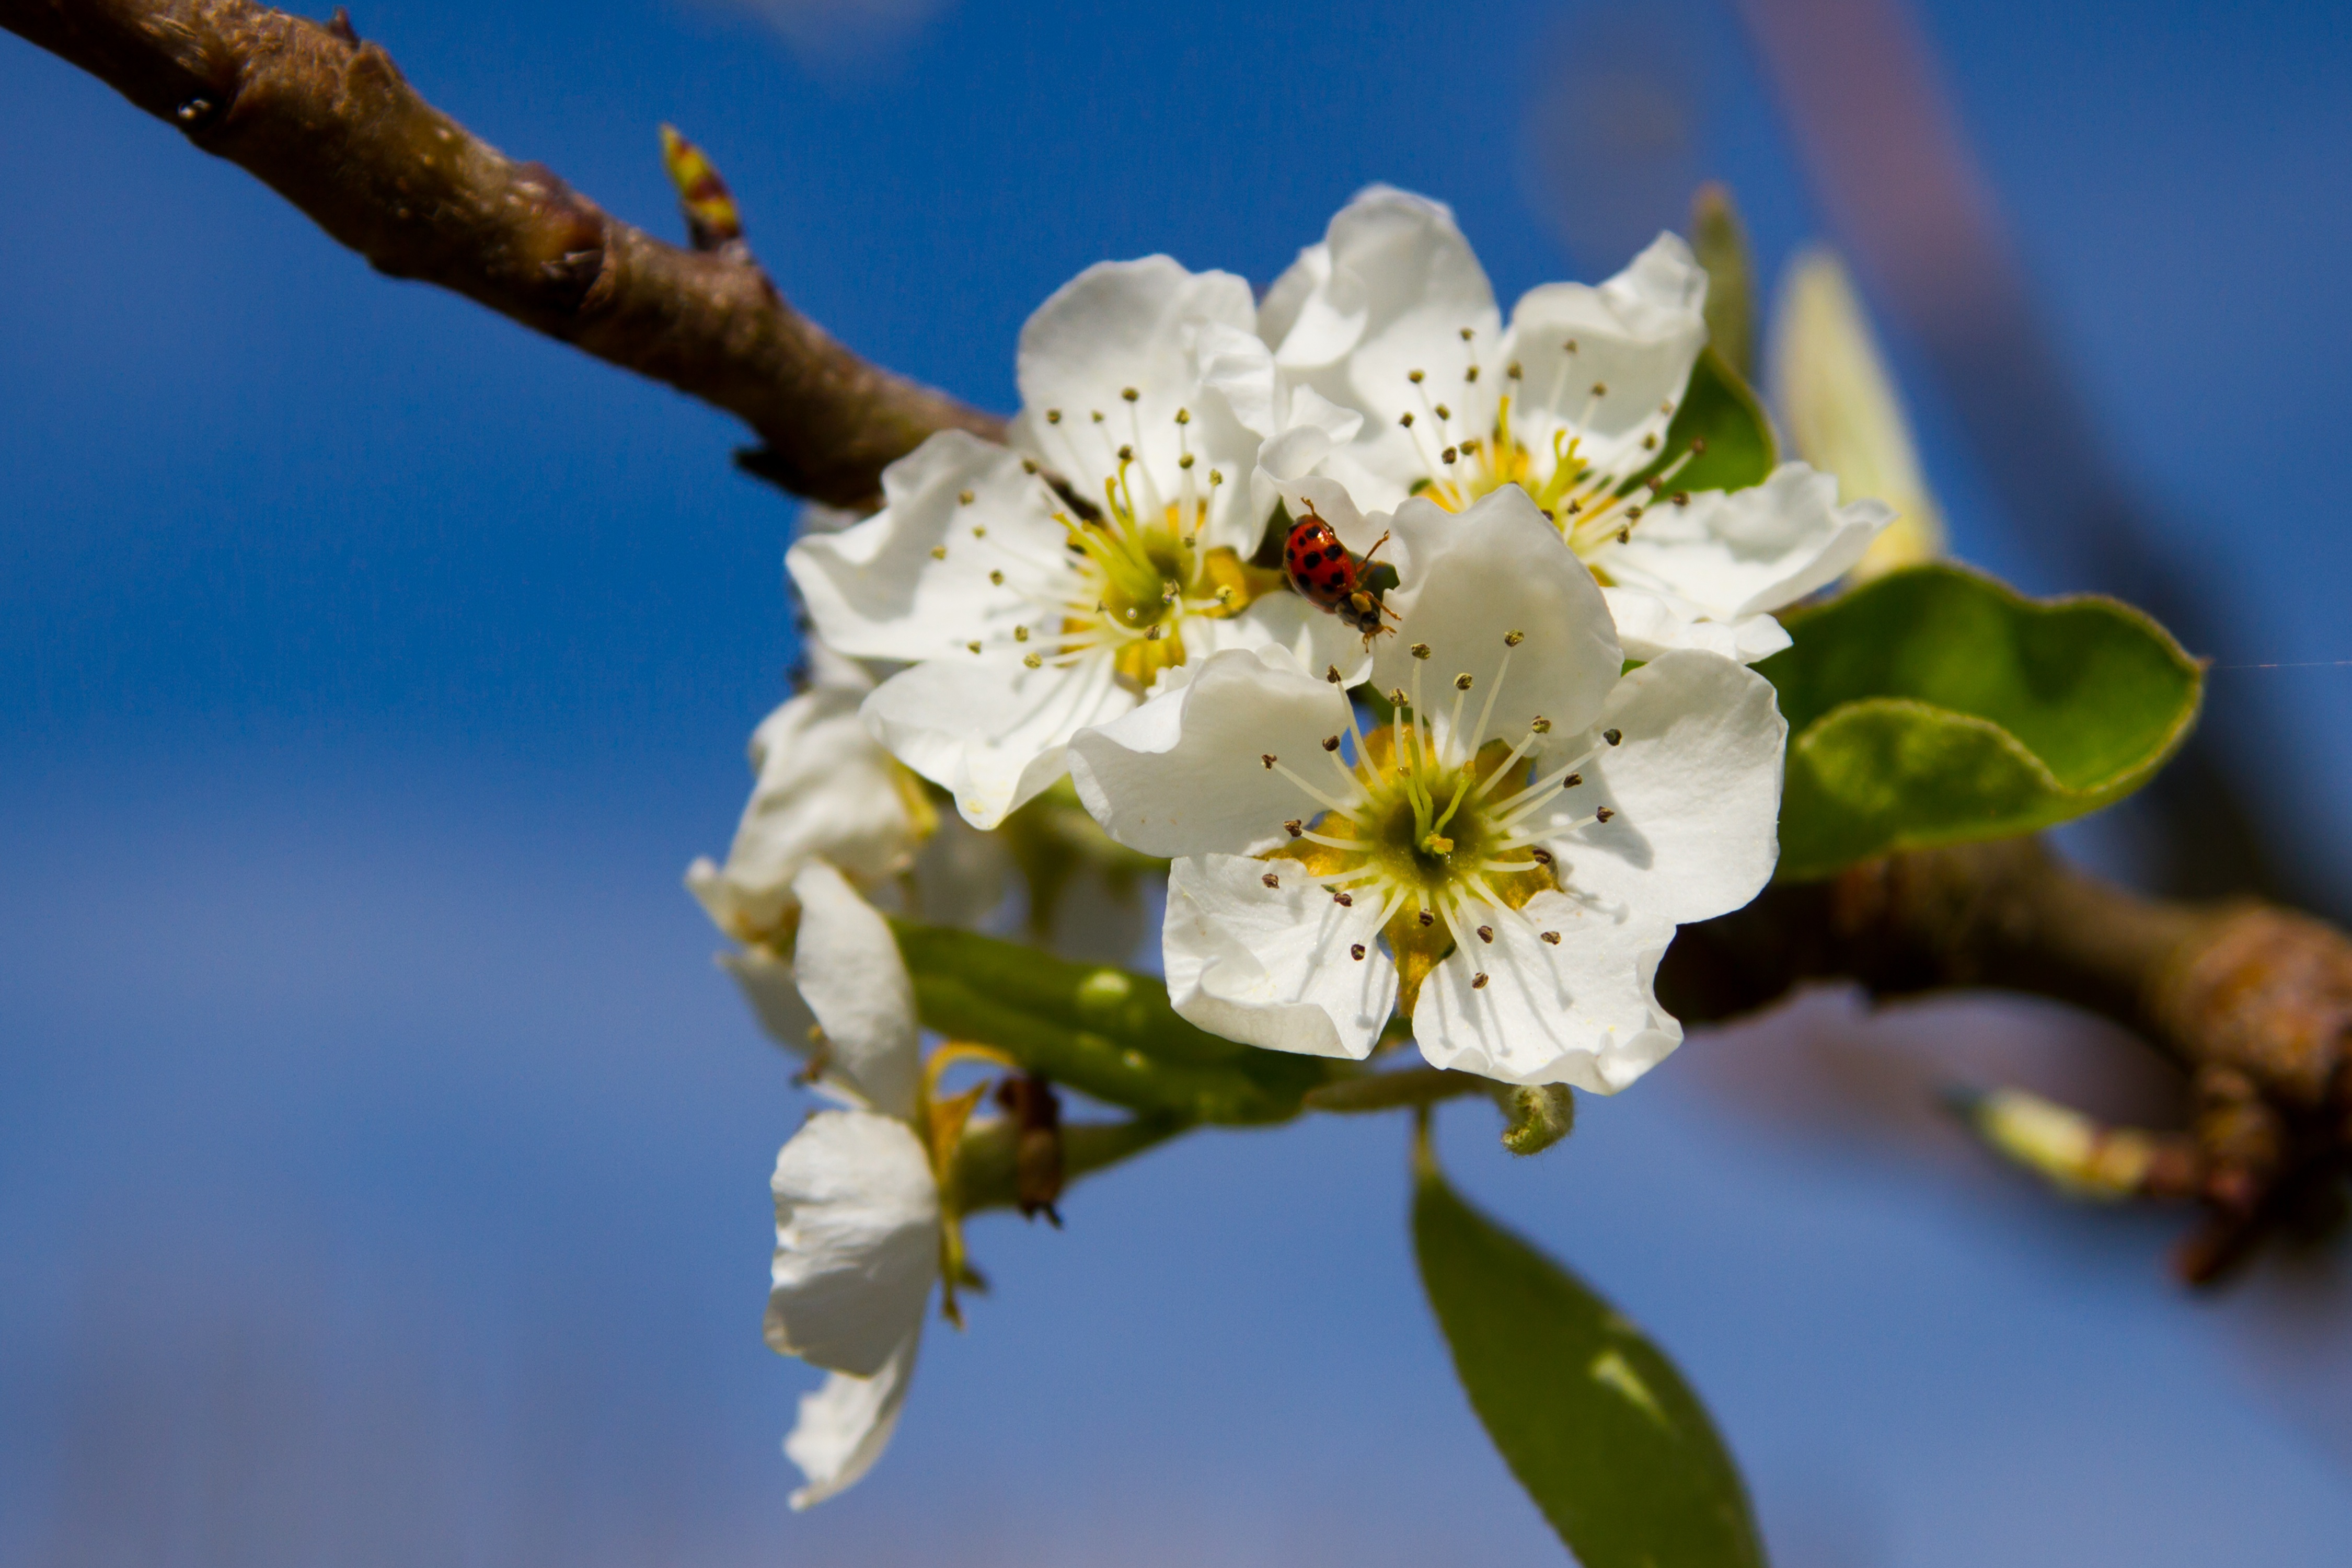
nature, branch, blossom, plant, white, fruit, flower, petal, bloom, food, spring, produce, flora, close up, pears, fruit tree, macro photography, inflorescence, flowering plant, pear blossom